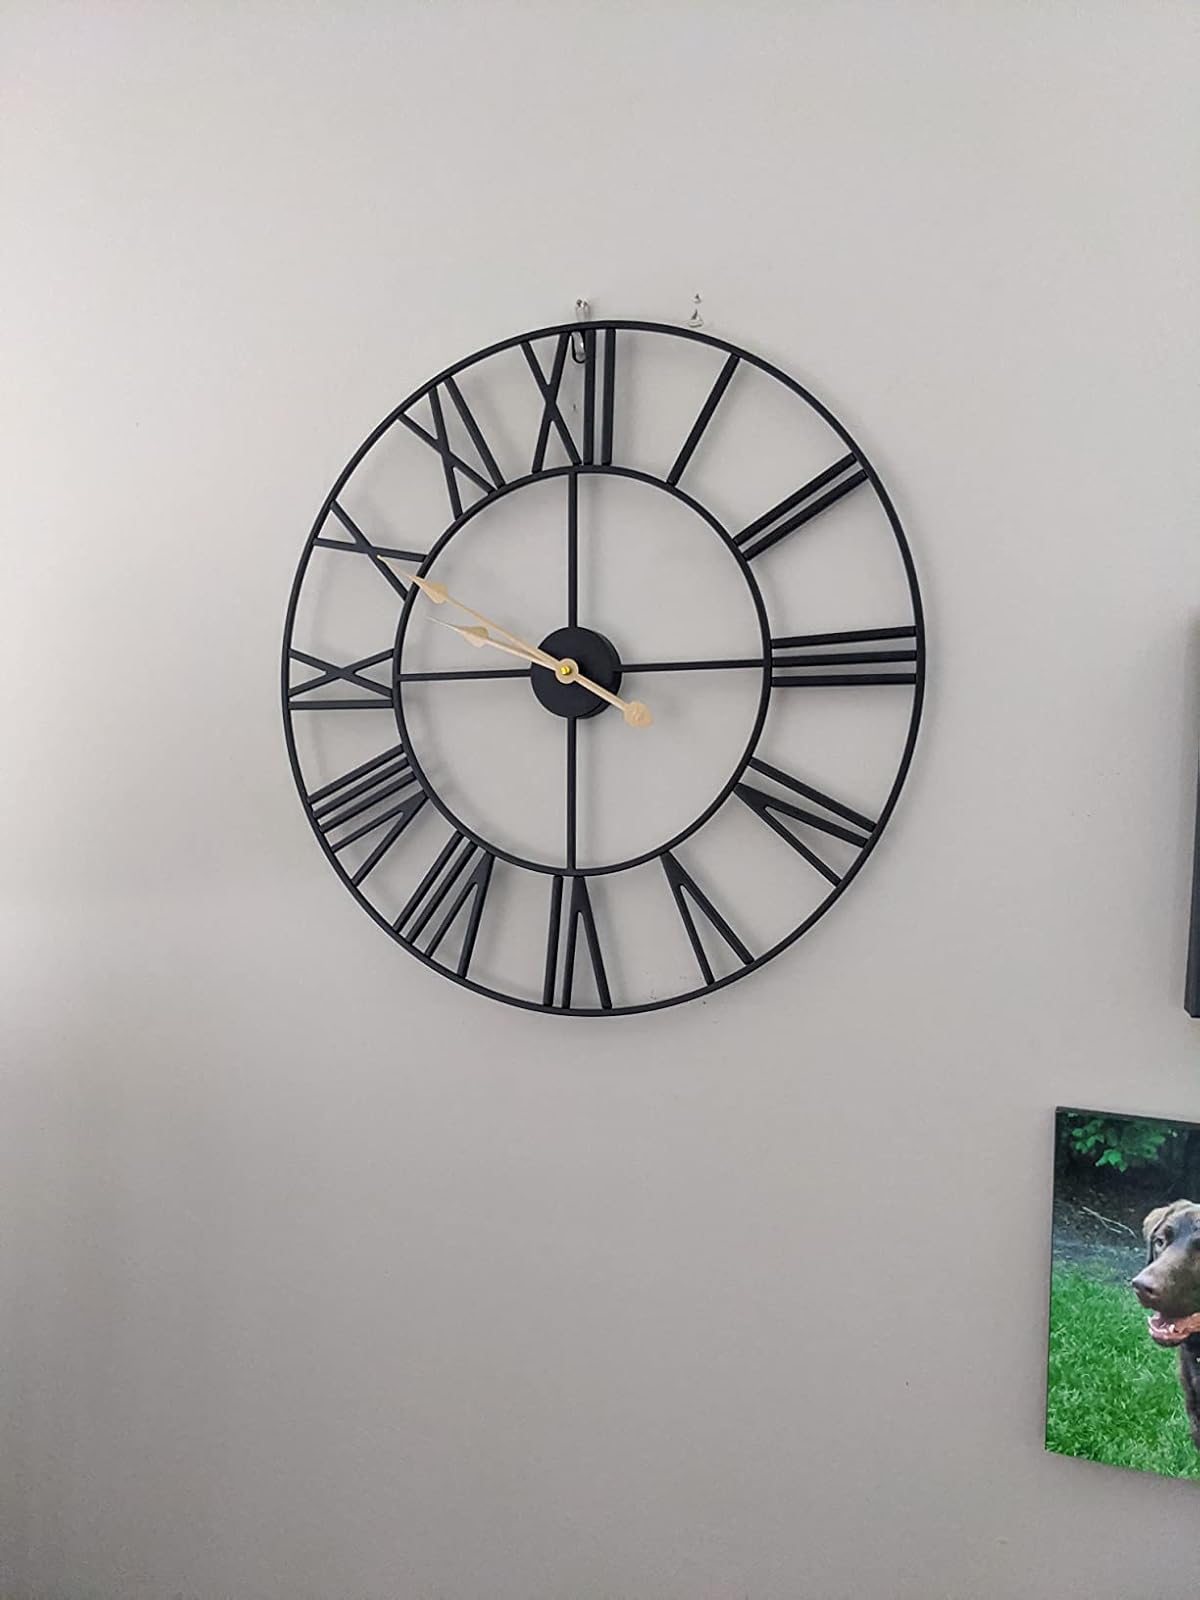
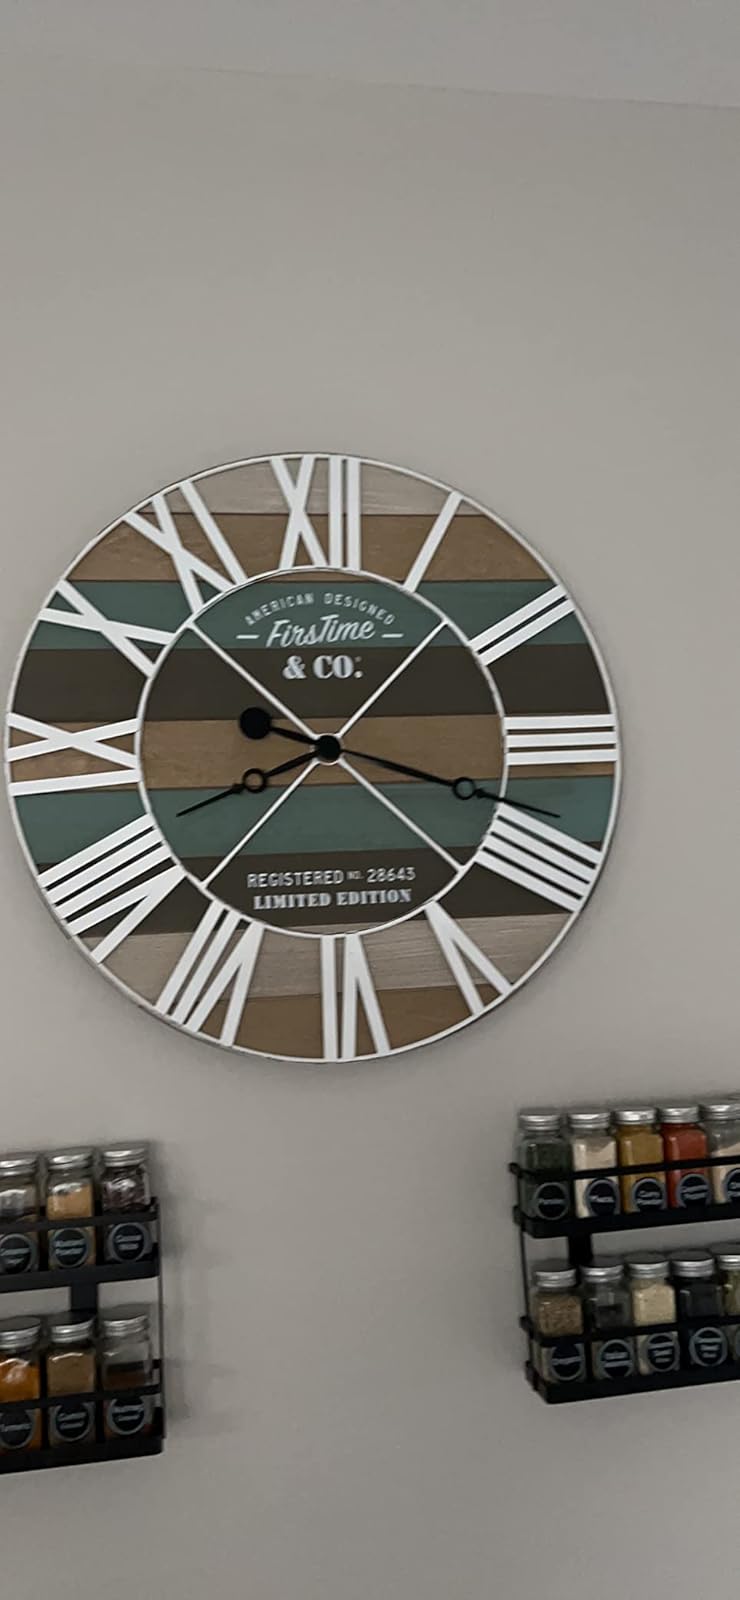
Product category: clock
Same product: no